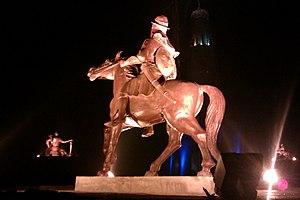
Banda Singh Bahadur, de son nom de naissance Lacchman Dev est né en 1670 à Rajauri dans l'État du Cachemire, mort en 1716. Il a été un chef sikh dans la continuité de Guru Gobind Singh ; il a aussi connu le martyre. Il est devenu ascète dès l'âge de 15 ans par volonté de pénitence, bien qu'il soit né rajput, une caste de guerrier. Il a suivi alors des maîtres yogis. Il a ensuite construit un monastère, à Nandev sur la berge de la rivière Godavari. Guru Gobind Singh qui voulait visiter un ermite, vint le voir, et Lachhman Dev tomba à ses pieds en voulant devenir son serviteur. Le Guru l'emmena avec lui, le fit rentrer dans l'ordre du Khalsa, et lui donna le nom de Bandha Singh. Celui-ci prit alors les armes contre l'envahisseur moghol. Il gagna plusieurs victoires importantes, ce qui lui conféra un territoire à administrer. Il donna alors des droits de propriété au peuple et traita les hindous comme les musulmans avec respect ce qui amena des conversions au sikhisme.